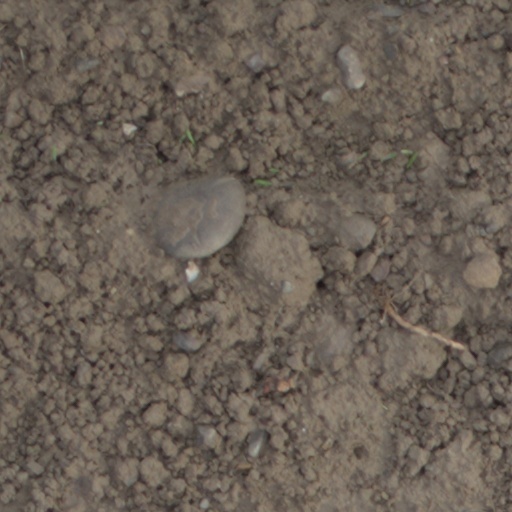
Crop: wheat